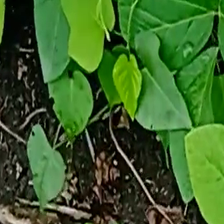
Weed species: Obscure_morning _glory(Ipomoea obscura)